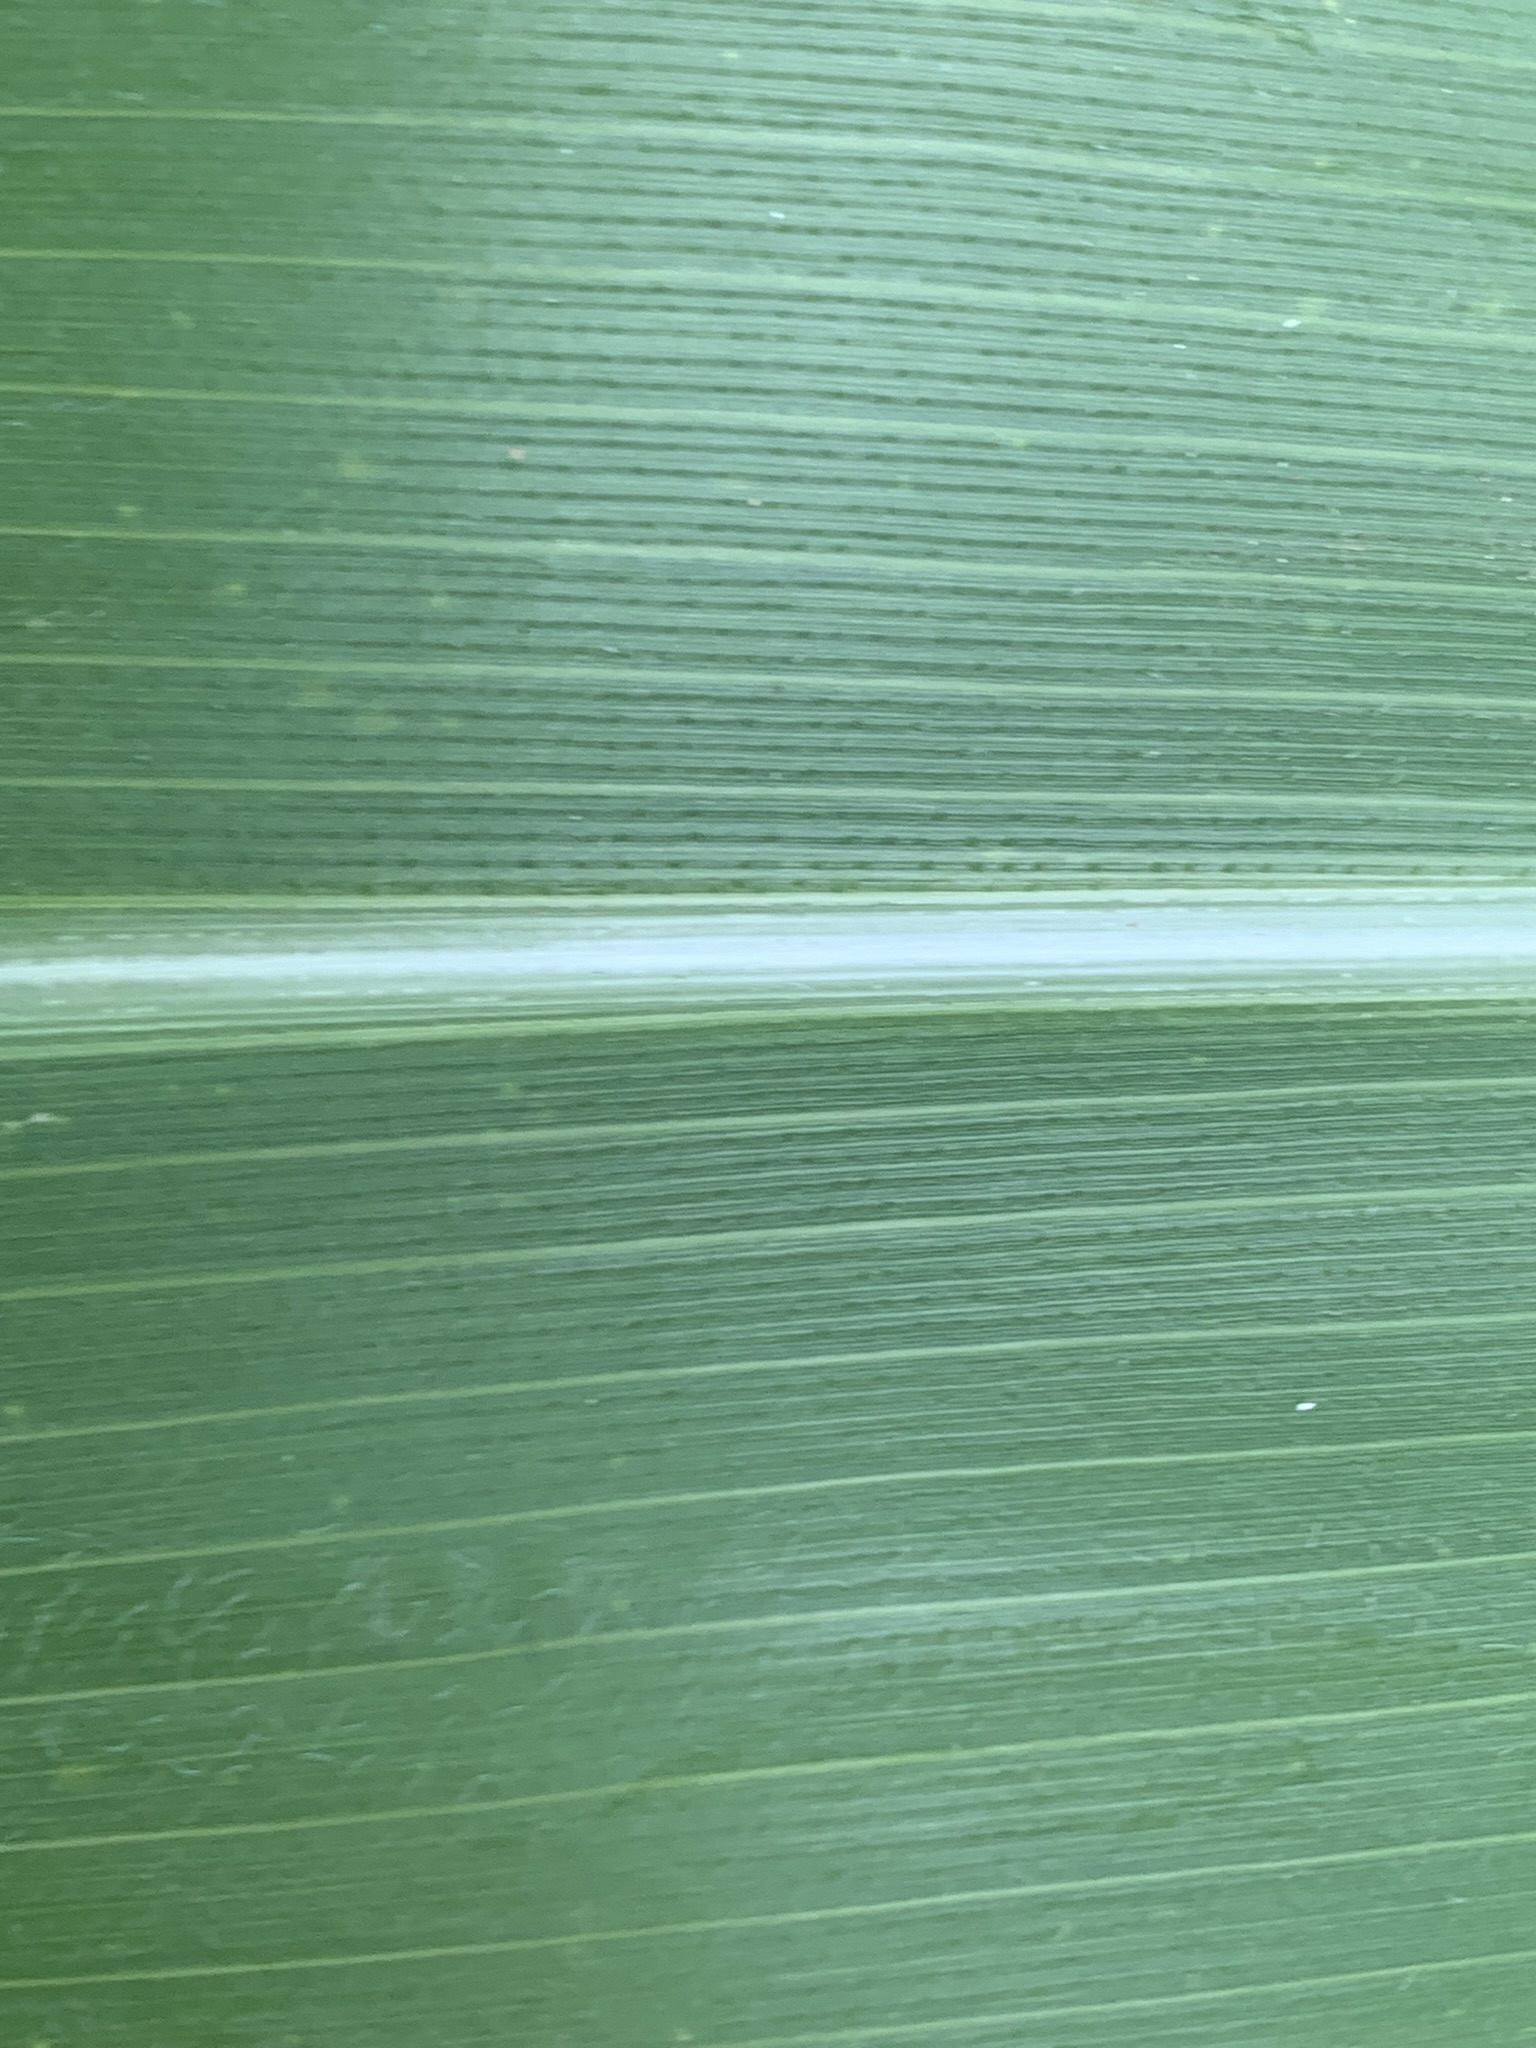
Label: Healthy